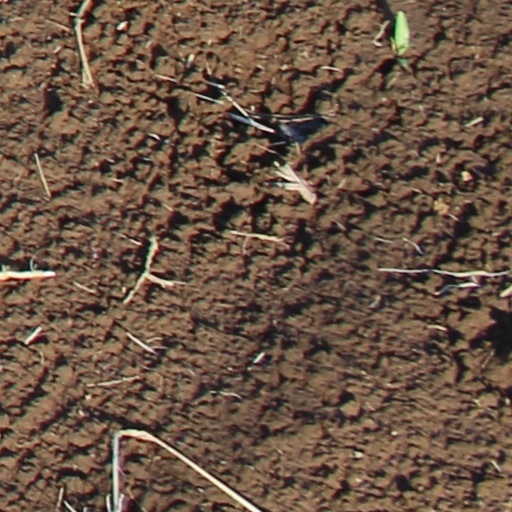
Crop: wheat